The Dervish House

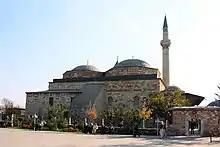
"We went to Rumi's tomb in Konya -- the Adem Dede dancehall, the one in which Ayse has the gallery, is based on the Konya dervish house"

"The Dervish House" is a near-future science fiction tale that follows a number of characters after a bus bombing incident in Istanbul during a week-long heatwave in April 2027. The characters have little contact with one another, other than they mostly reside or work in the neighborhood of an abandoned dervish house, Adem Dede, located in Eskiköy, within Istanbul's trendy Beyoğlu district. Most of the characters witness the bombing incident from different vantage points, and their actions are indirectly related to this event.